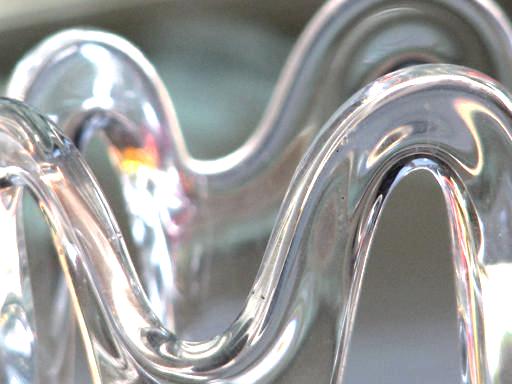
Material: glass